Semi-Tough

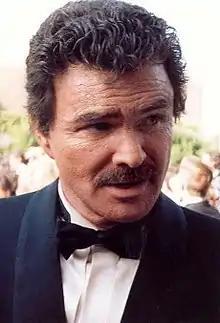
Burt Reynolds, 1991: Leonard Maltin wrote that Reynolds' charm made up for deficiencies in the script of "Semi-Tough".

The press disagreed on the satire of Erhard in the film, some praising it, some not. "The Wall Street Journal" criticized the film, save for its satirical nature: "The movie isn't much - an erratic ramble - but it has some pleasant moments, and a delicious send-up of the self-improvement guru Werner Erhard." "The Charlotte Observer" praised Bert Convy's portrayal of the self-help guru Frederick Bismark, and called Convy: "… a hilariously smug consciousness-raiser with a more than passing resemblance to EST's [sic] Werner Erhard". "Magill's Survey of Cinema" described the film as a chiding of American "religious fads and philosophies", and "The Grove Book of Hollywood" called it a "cheeky film" that poked fun at the "est" craze and other human potential fads. "Time" called the film one of 1977's best comedies, and also noted that it was: "without a doubt the year's most socially useful film".